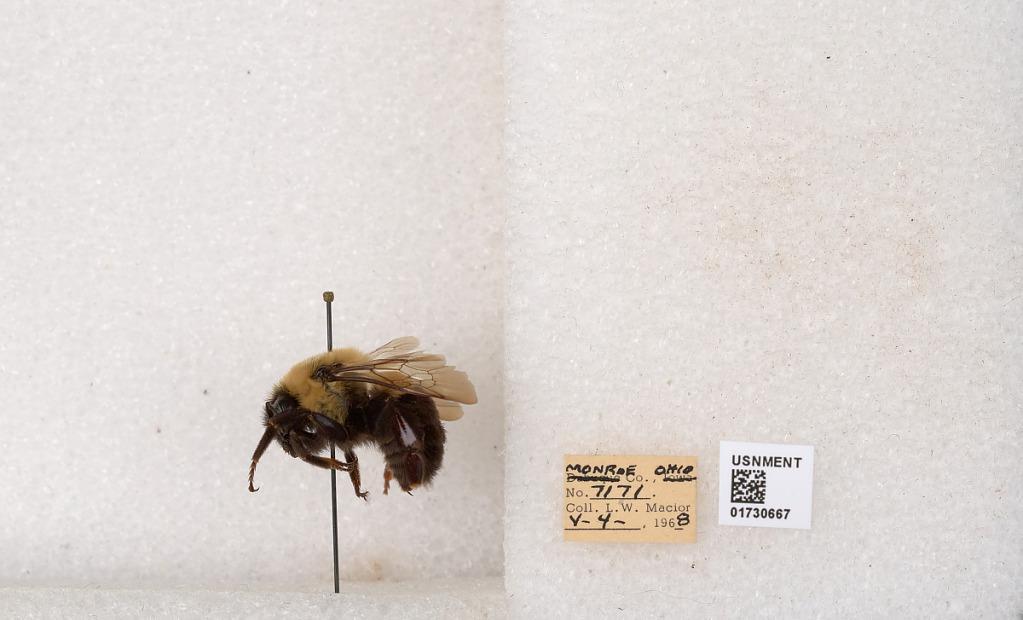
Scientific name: Bombus impatiens Cresson
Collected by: L. Macior
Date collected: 1968-5-4
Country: United States
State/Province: Ohio
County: Monroe
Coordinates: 39.7274, -81.0829